Stereo Realist

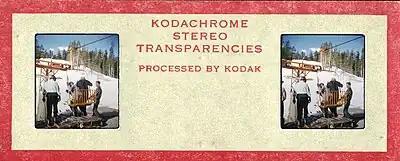
Standard mount used by Kodak through 1957. Note older color scheme. There was no embossed processing date.

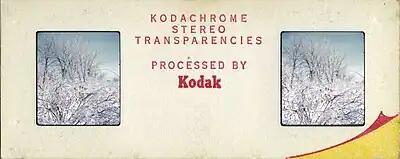
Standard mount used by Kodak after 1958, note the modern color scheme. Processing date was embossed on the other side.

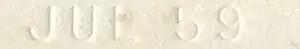
Date embossed on later Kodak stereo mount.

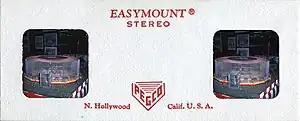
3rd party cardboard slip in mount, nonadjustable window.

As mentioned earlier, both Macro Realists and Olden Realists were still available as new cameras as late as 1976. Other Realists may have been sold by dealers as New Old Stock after 1971 as well.